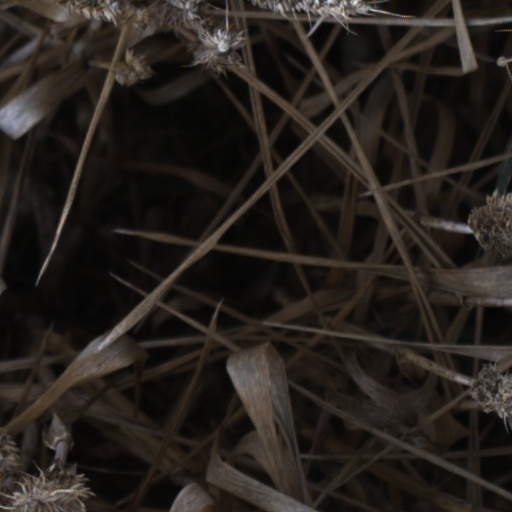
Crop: wheat